Timeline of the Egyptian revolution of 2011

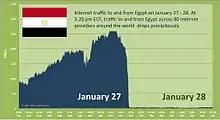

Protests were not as large on 27 January while preparations were made for planned large-scale events on the following day (Friday). The Muslim Brotherhood declared its full support of the protests, and members planned to take part during Friday's demonstrations. Leader of the National Association for Change and former head of the International Atomic Energy Agency Mohamed ElBaradei returned that day.